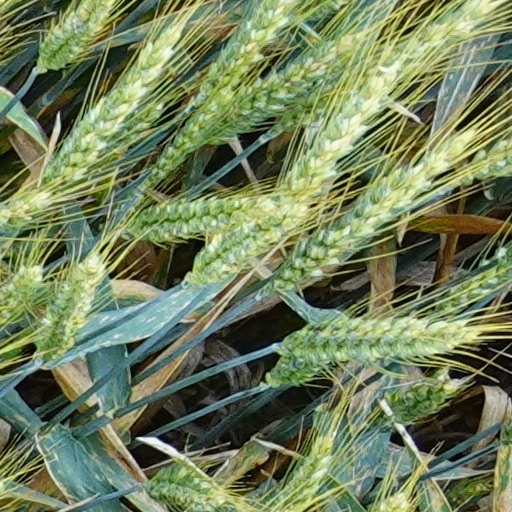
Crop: wheat